Jean-Marie Valentin

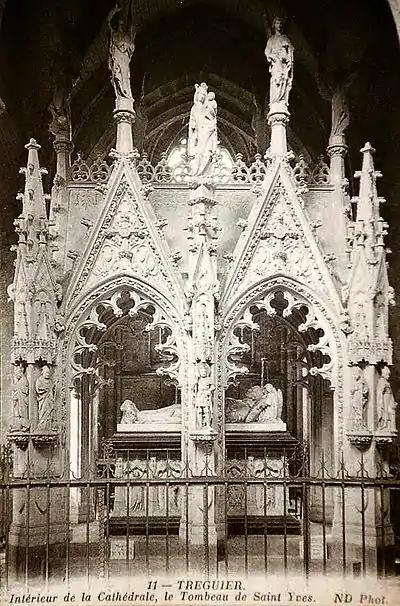
The tomb of Saint Yves by Jean-Maire Valentin

This work of 1890 is perhaps Valentin's most famous work. The original tomb in Tréguier cathedral had been destroyed during the French Revolution. The work is carved from white stone apart from the steps and table which are granite. Saint Yves lies in the centre of the work and around him are more than fifty smaller figures. Yves is presented lying on a chest which serves as a sarcophagus. He is clothed in his great white cloak, his shoulders are covered with his chaperone whilst his head resting on a piece of rock supported by two angels. The surrounding figures include his parents, his friends and followers, Charles de Blois, Philippe de Valois, Clément XI, Jean V. the bishop of Saint Brieuc. Donatun and Rogatun de Nantes, the kings Judicaël and Salomon and Saint Gildas de Ruiz, the first to write the history of the Breton people. The sculpture was shown at the 1888 salon de la société des Artistes Français before being placed in the cathedral.